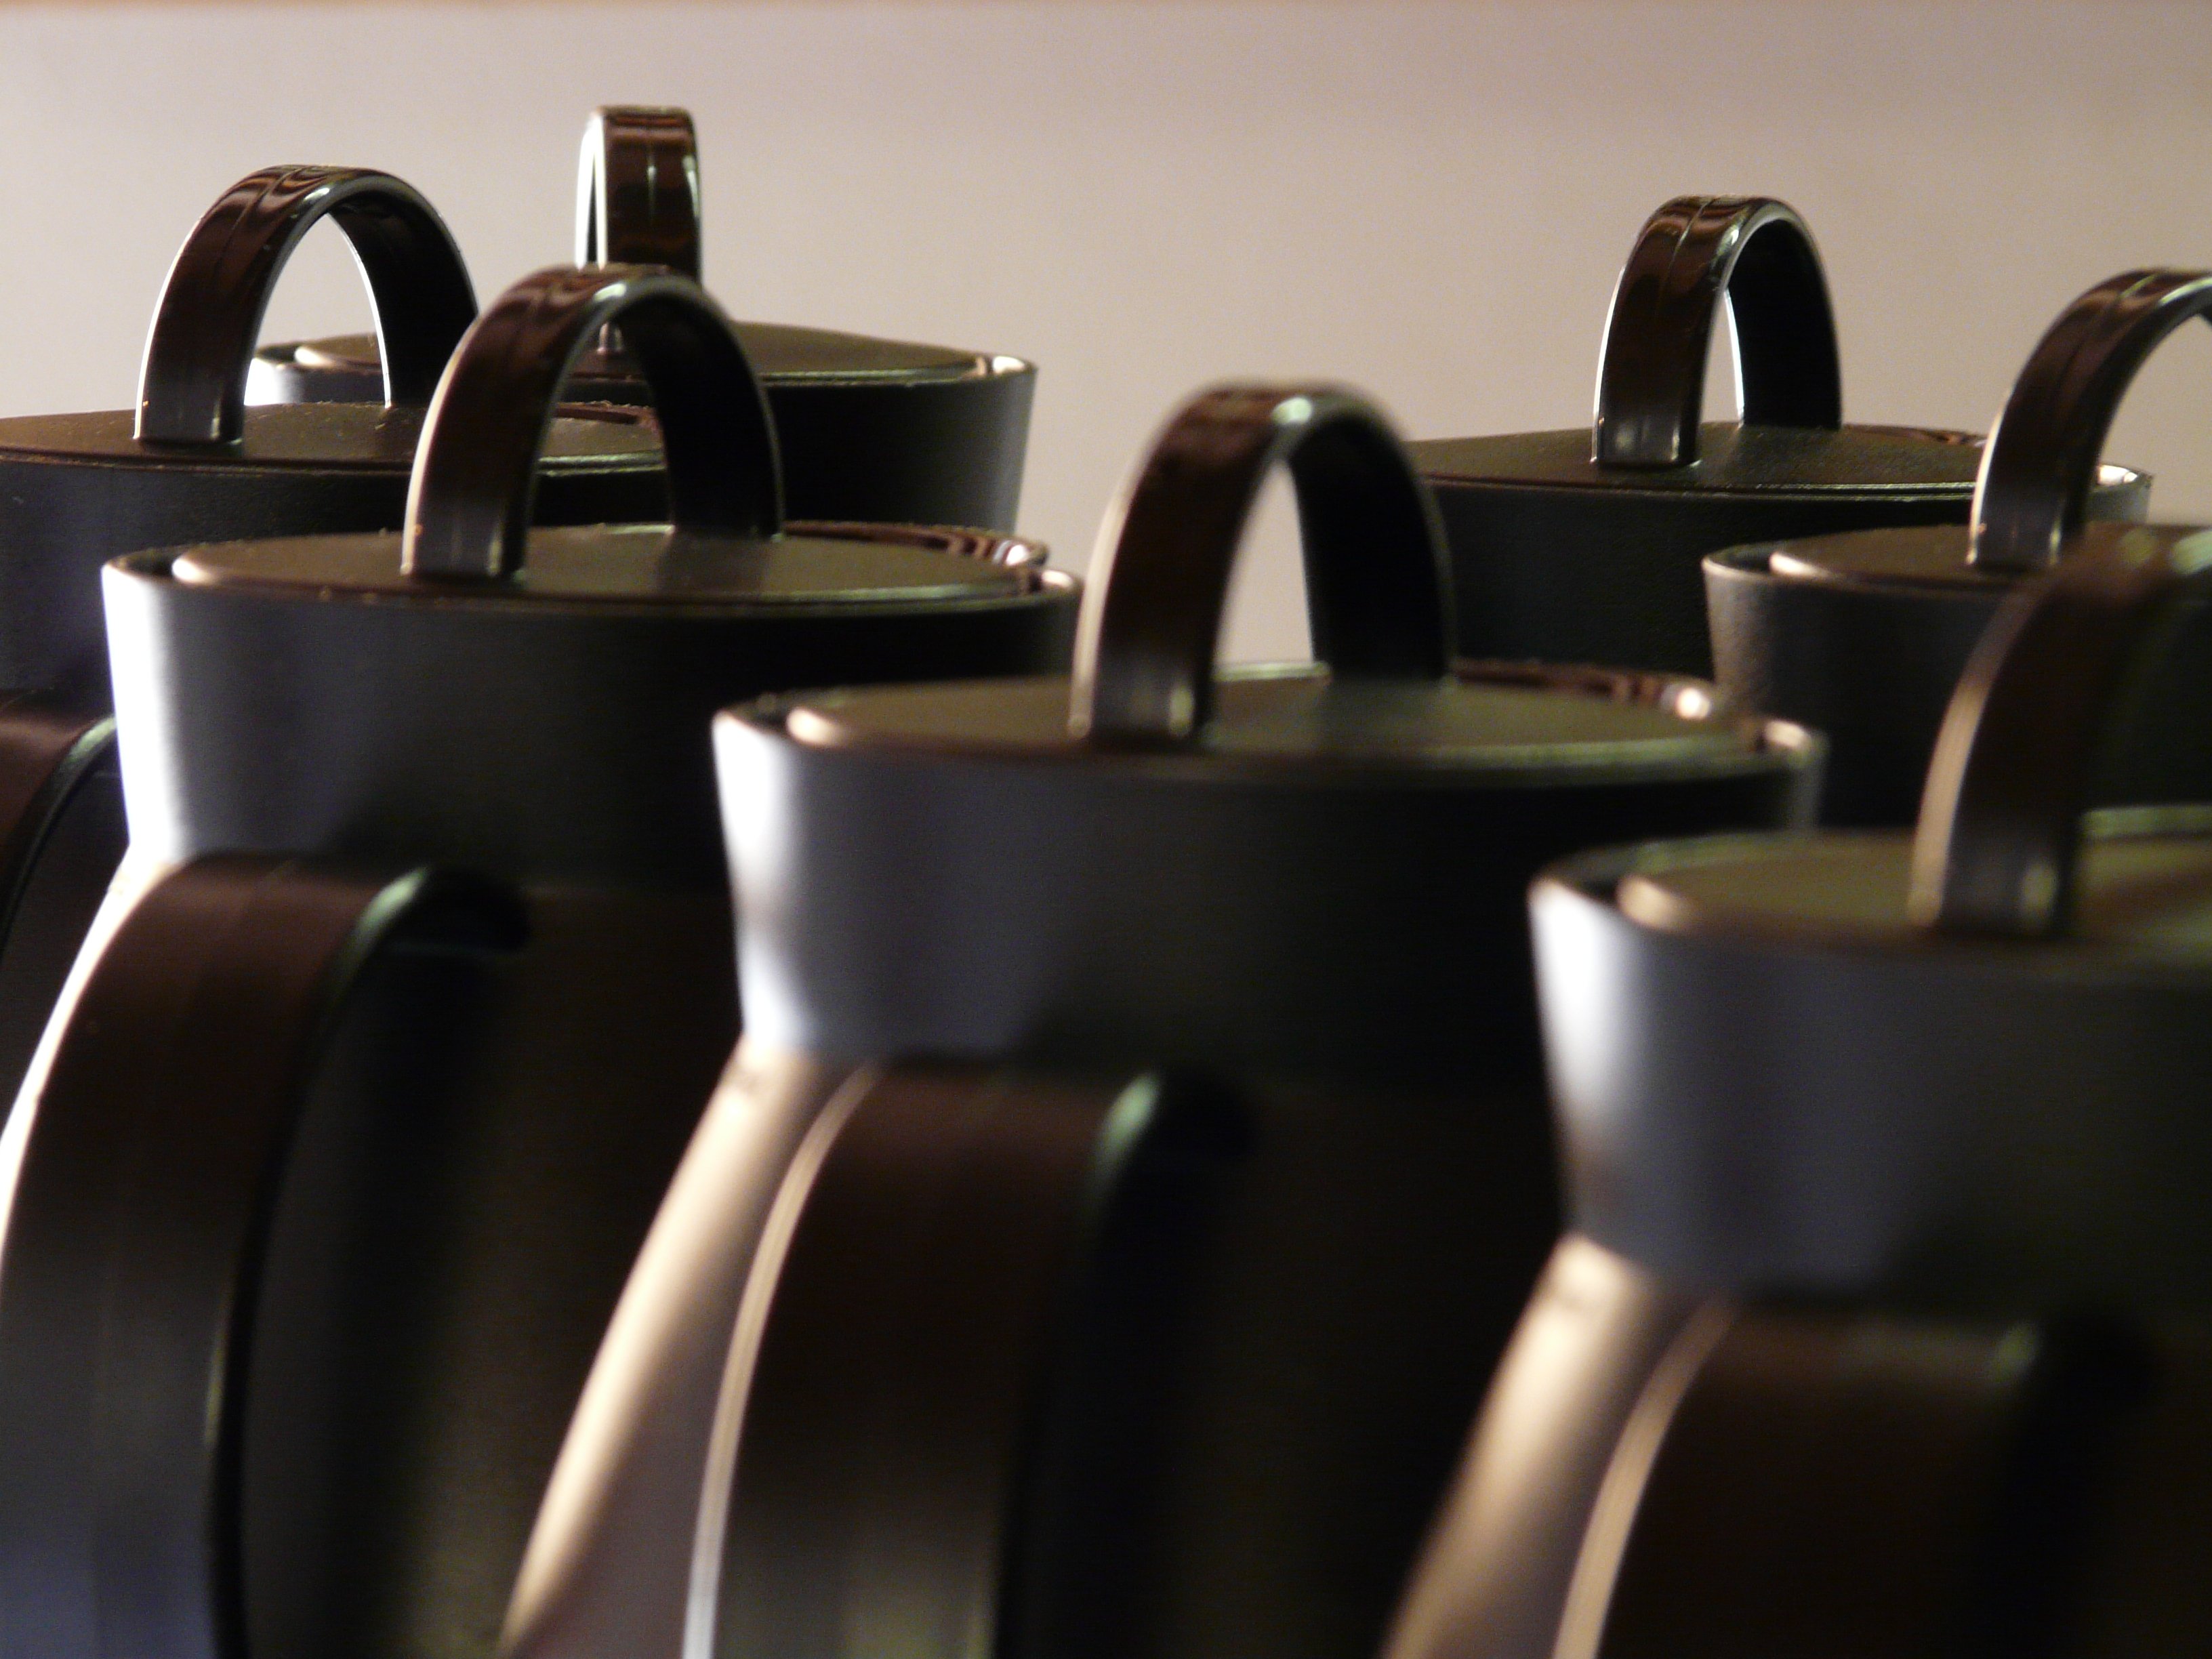
coffee, wine, restaurant, vessel, drink, furniture, room, interior design, jugs, man made object, coffee jugs, tea pots